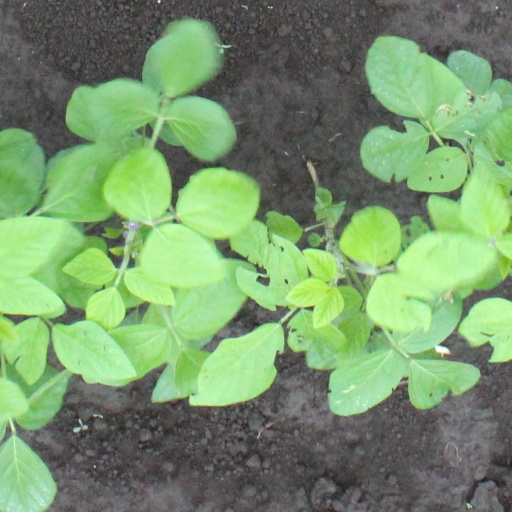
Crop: soybean